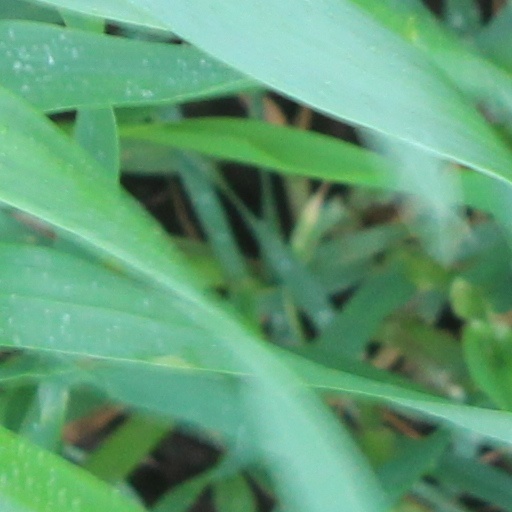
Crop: wheat